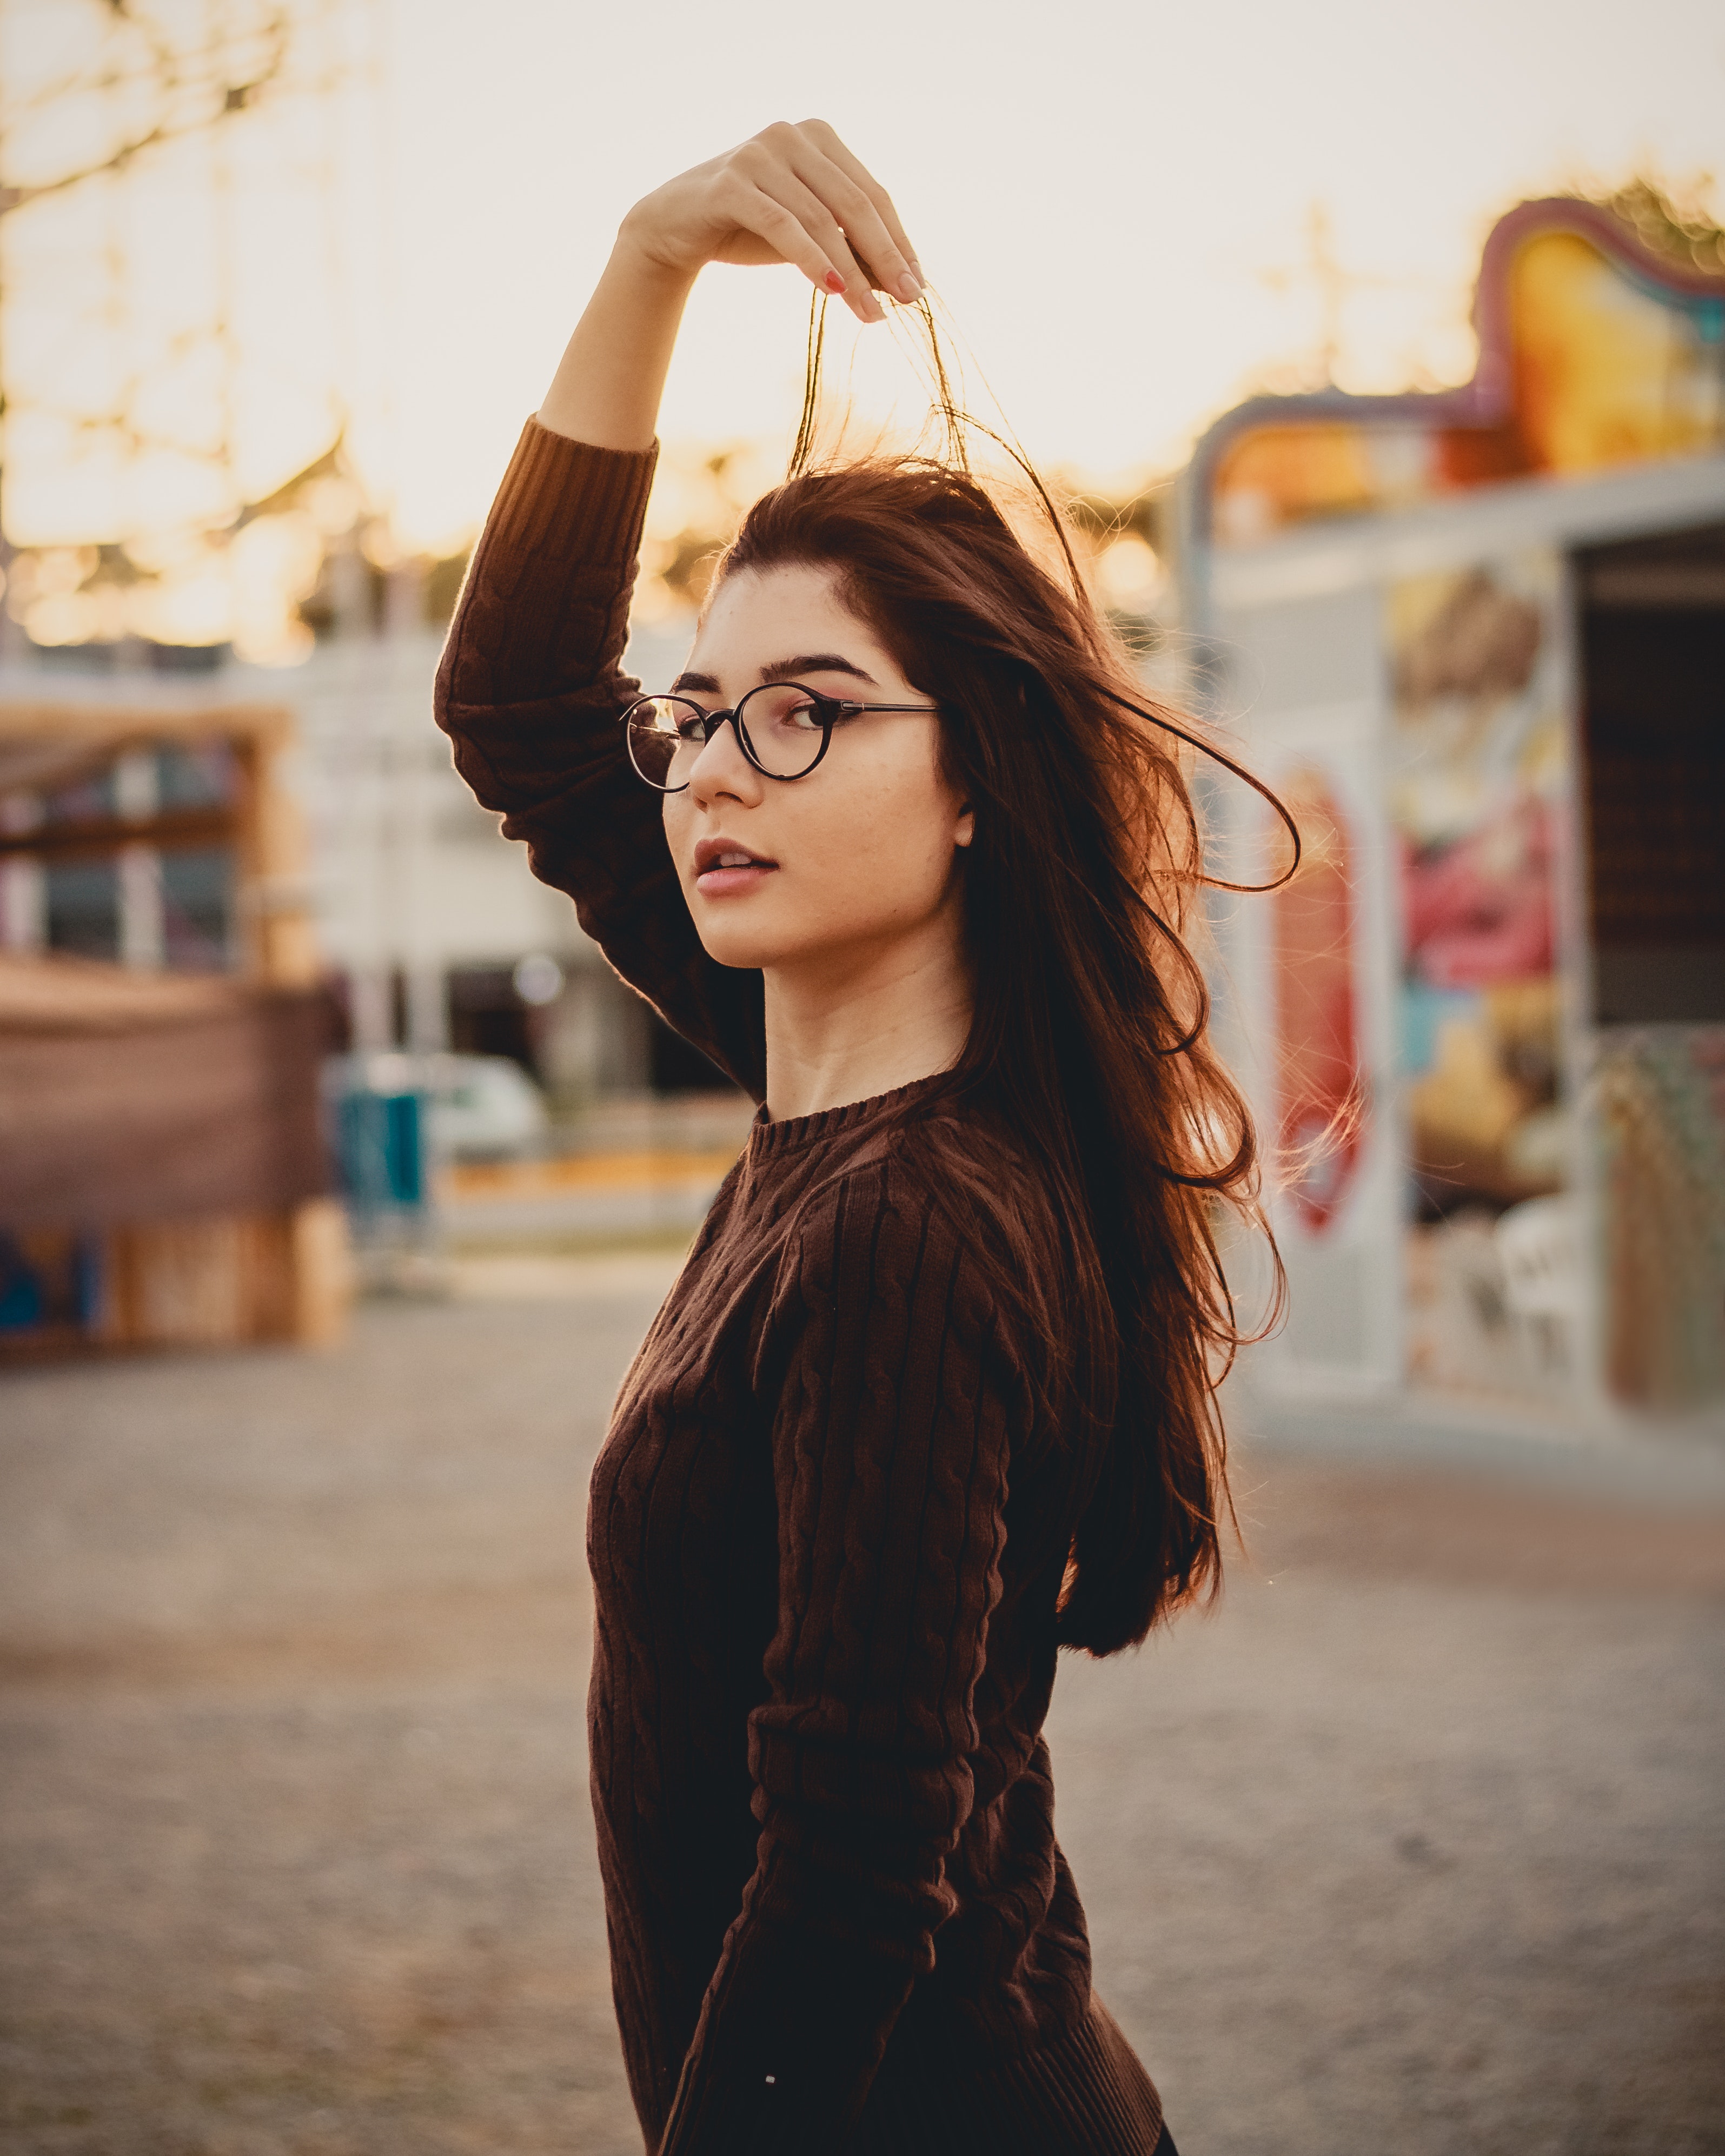
eyewear, hair, glasses, beauty, shoulder, cool, lip, hairstyle, long hair, fashion, sunglasses, photo shoot, street fashion, photography, black hair, smile, neck, brown hair, vision care, dress, model, style